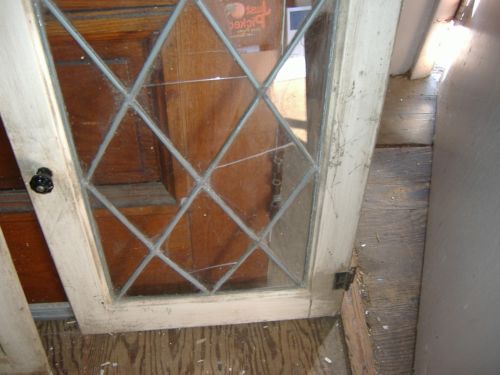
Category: cabinet